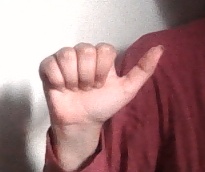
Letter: dhad